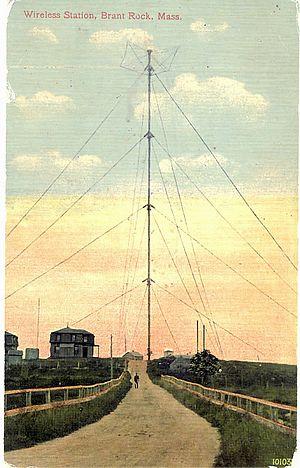
Reginald Aubrey Fessenden, né le 6 octobre 1866 à Bolton-Est et mort le 22 juillet 1932 aux Bermudes, est un inventeur canadien. Il fut second derrière Thomas Edison au nombre de brevets déposés à son nom à l'USPTO.